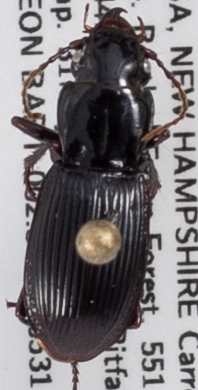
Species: Pterostichus rostratus
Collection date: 2023-05-31
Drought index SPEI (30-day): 0.456
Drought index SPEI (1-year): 0.114
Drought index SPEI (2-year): -0.03